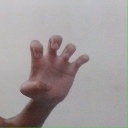
अक्षर: झ